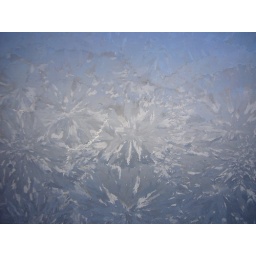
Iced over windows on a CTA bus on a January morning in Chicago.